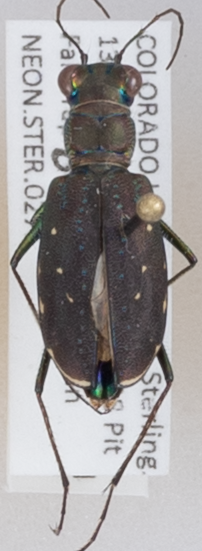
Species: Cicindela punctulata
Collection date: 2014-07-08
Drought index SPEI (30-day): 0.568
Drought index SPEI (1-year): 0.646
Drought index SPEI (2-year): -0.968